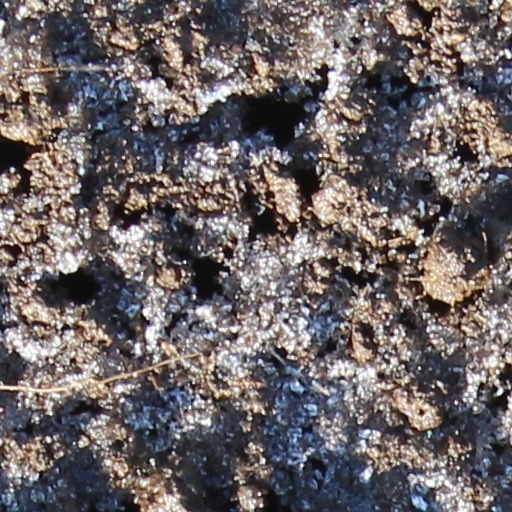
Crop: wheat